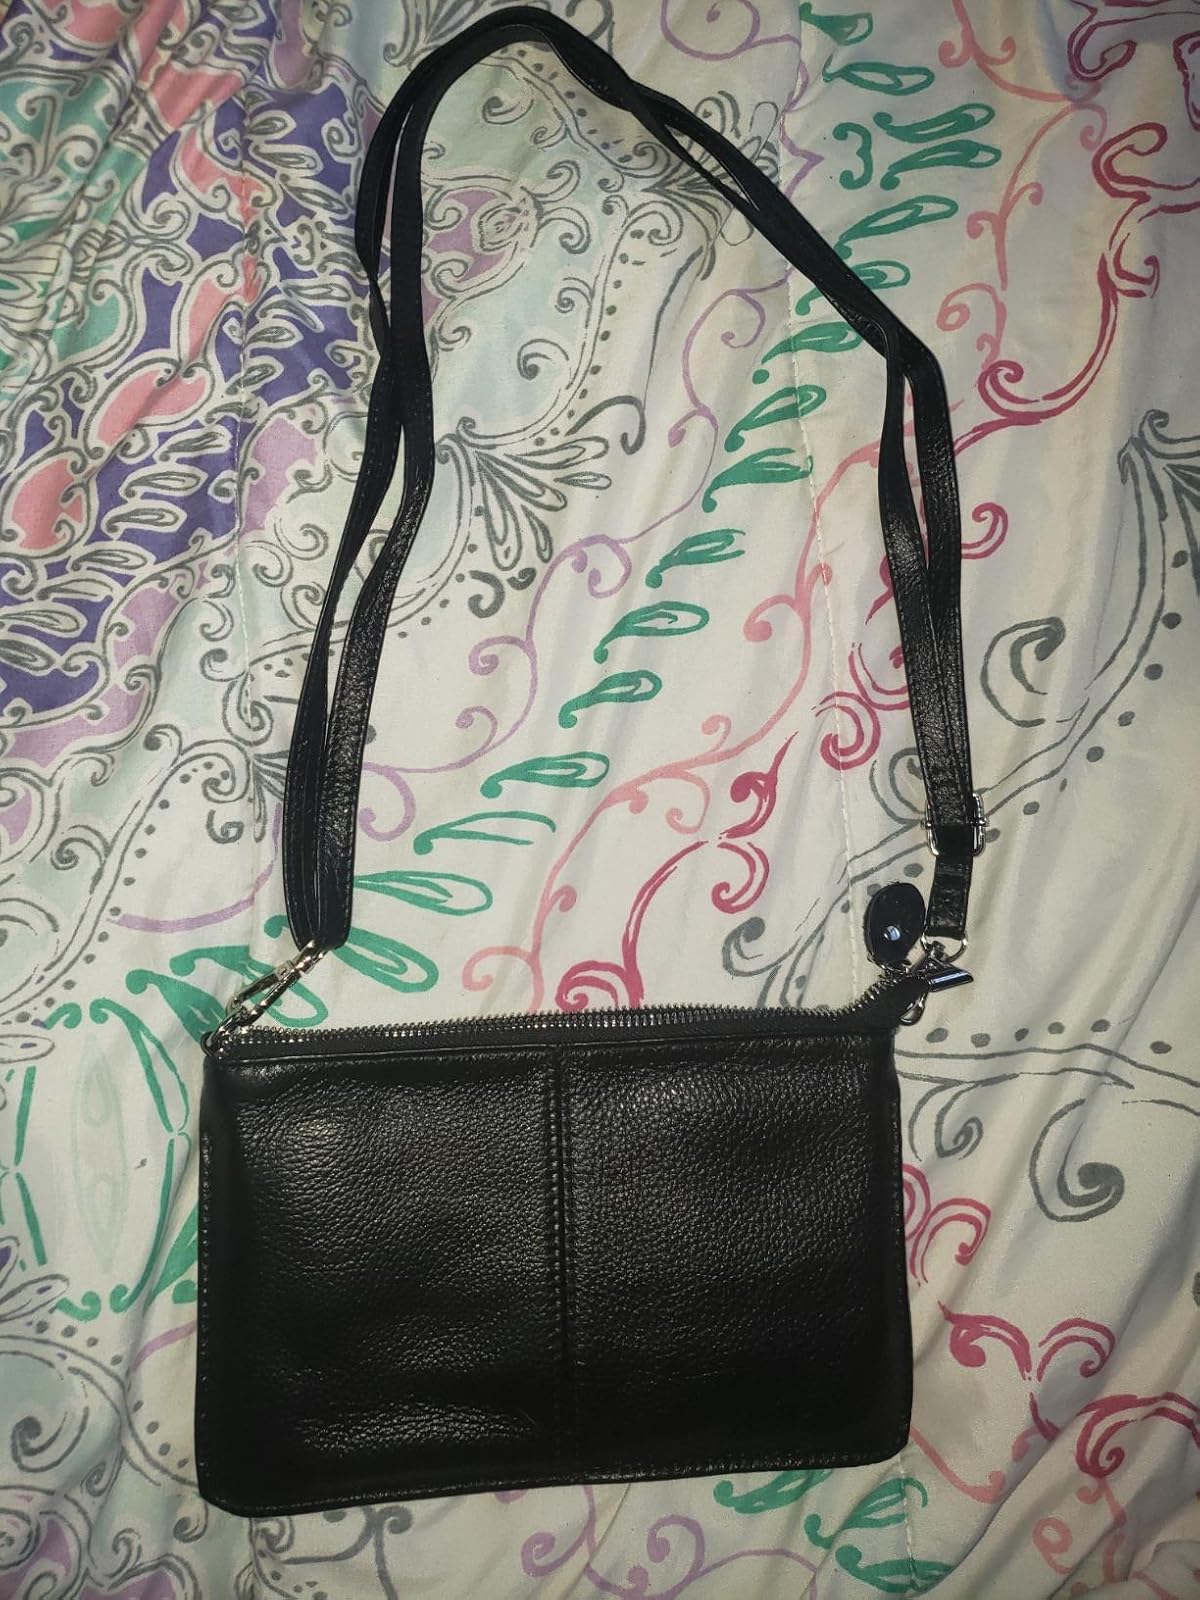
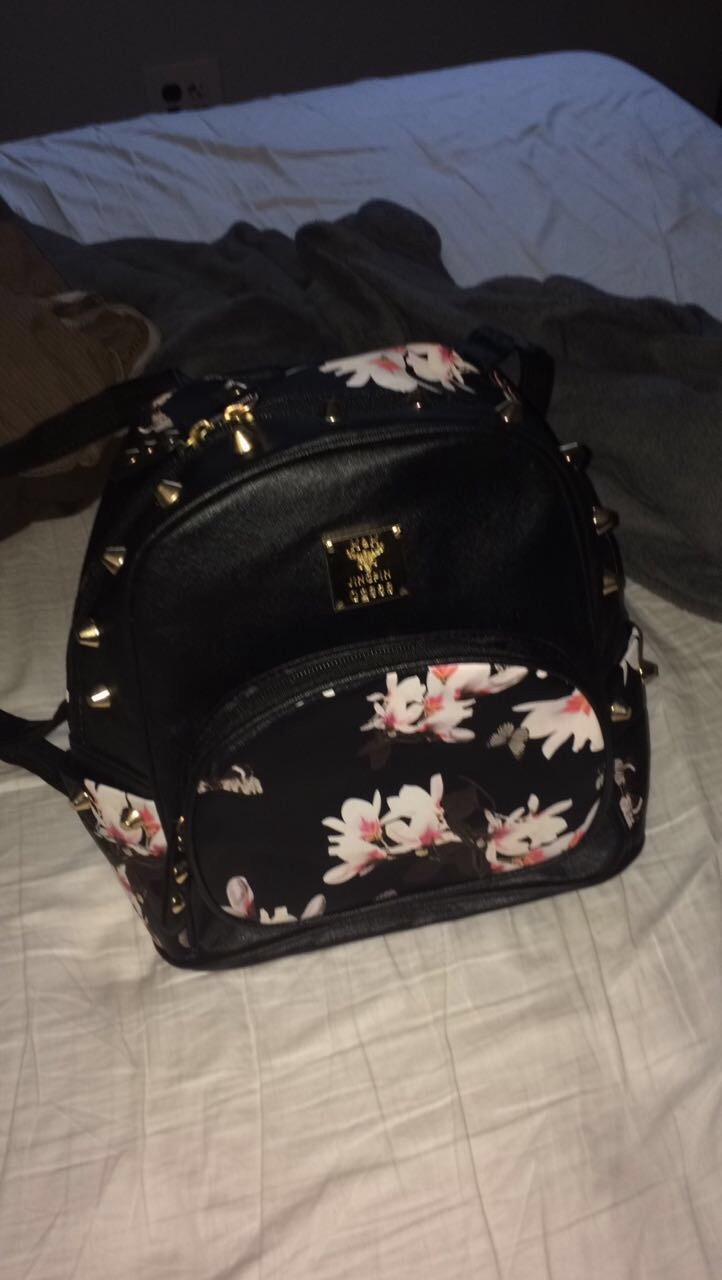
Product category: accessories_handbag
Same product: no